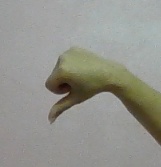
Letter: waw